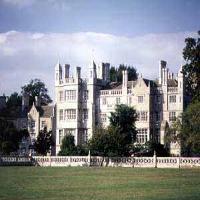
Weather: cloudy or overcast